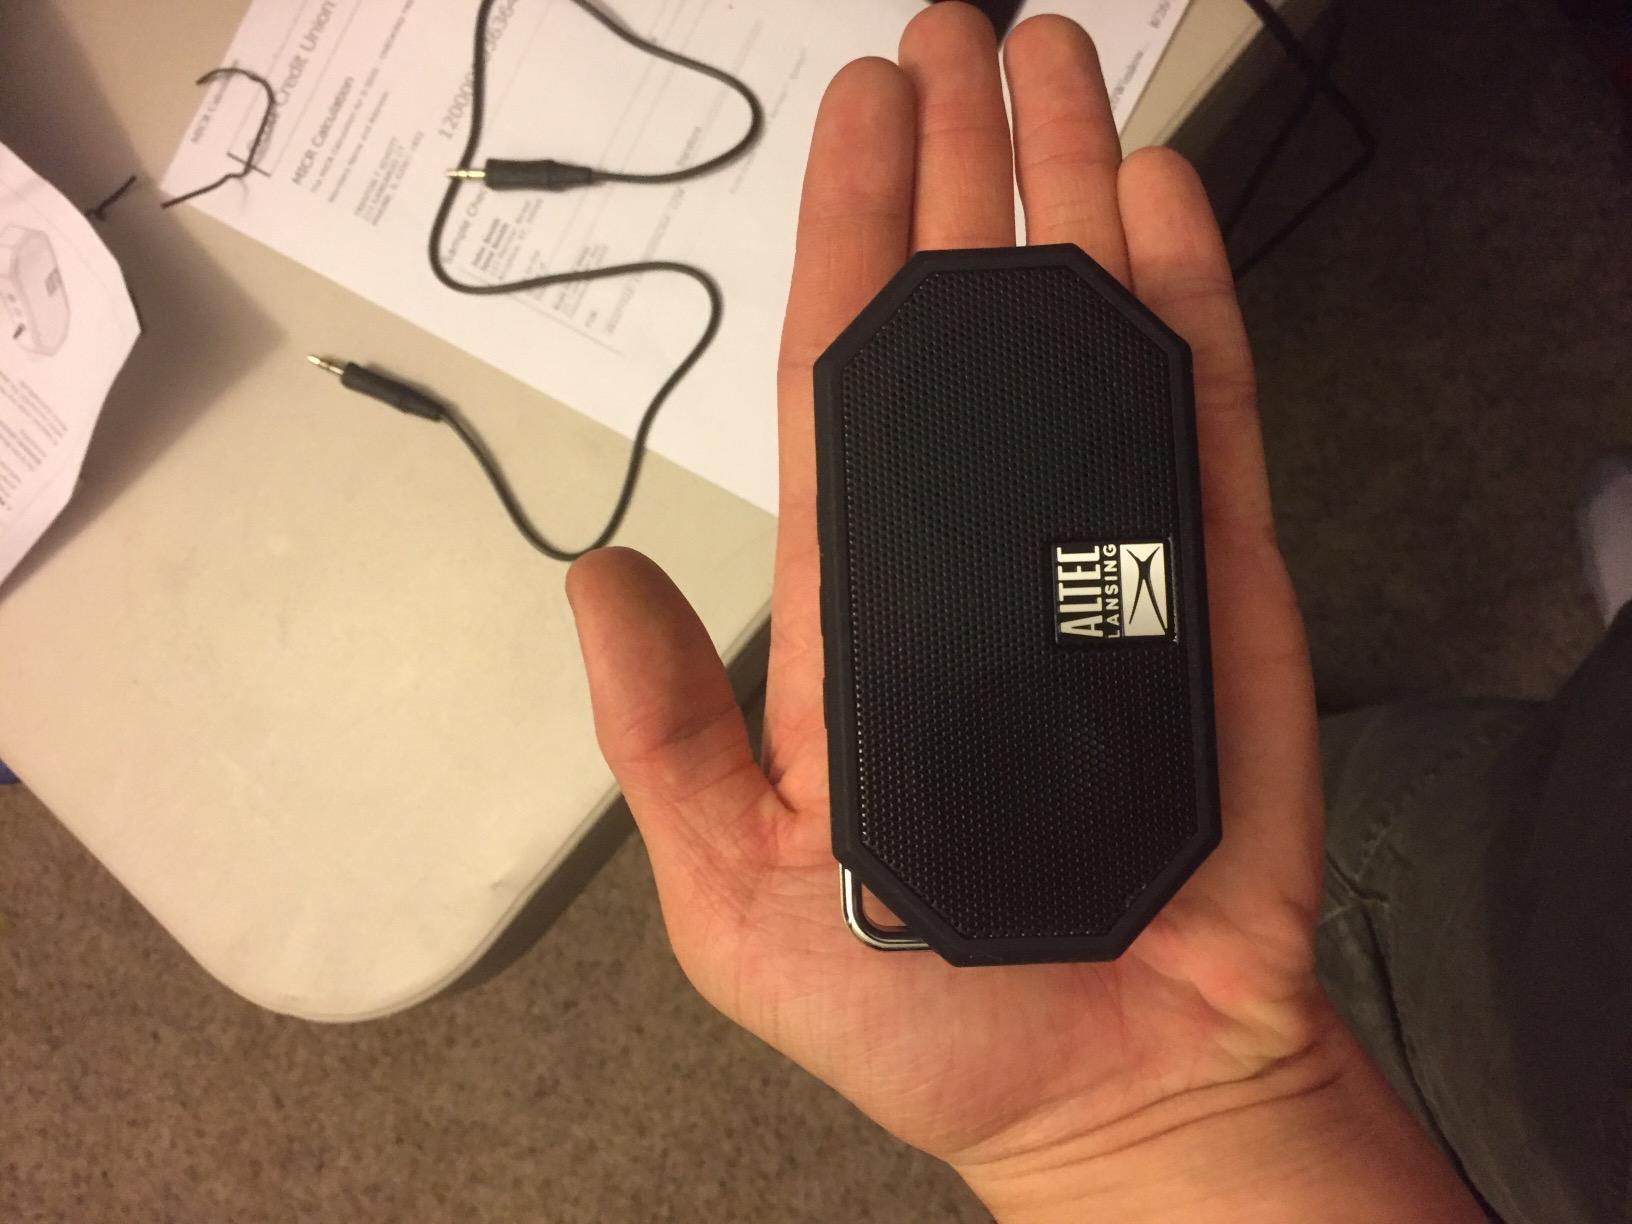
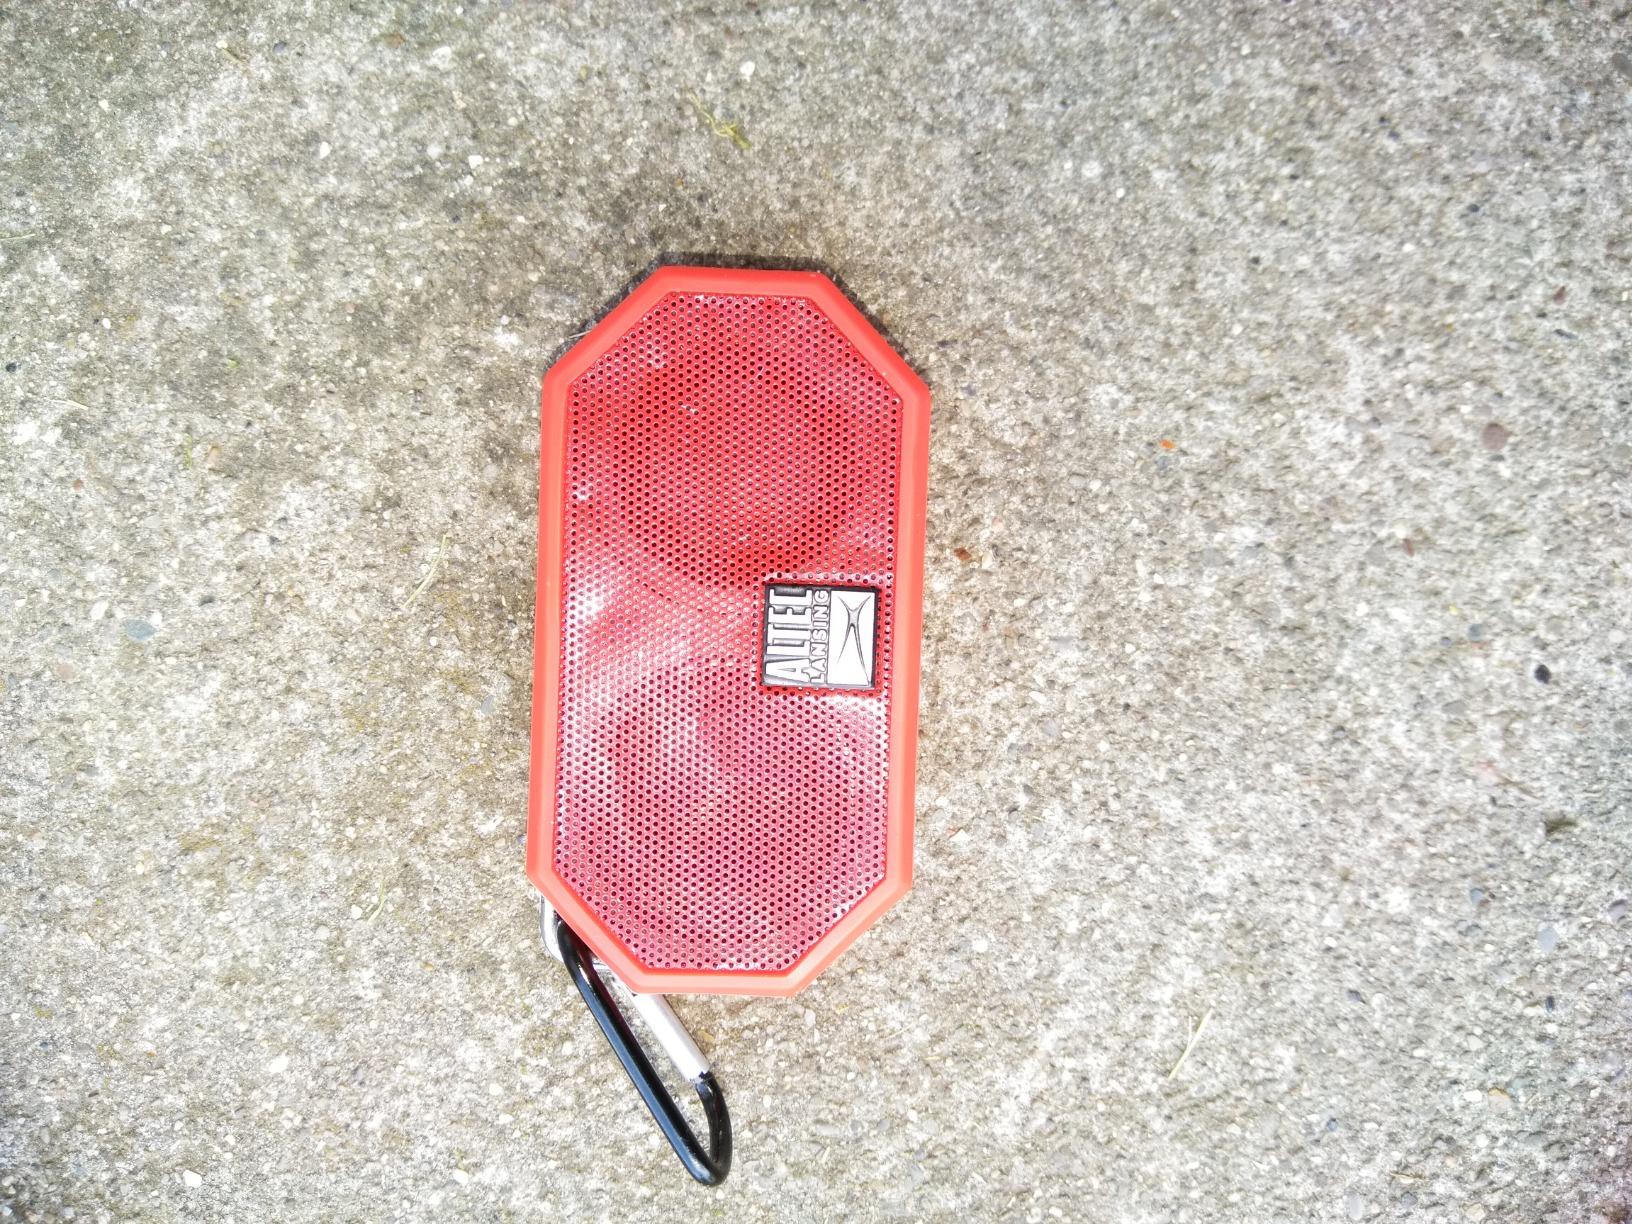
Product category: speaker
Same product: no